Stephen I Gutkeled

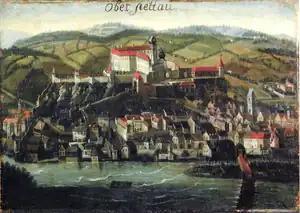
Stephen Gutkeled governed Styria from Pettau Castle between 1254 and 1260

Veronika Rudolf emphasized that Stephen's title reflects the continuity of the system of "Landeshauptmann" adopted by Frederick II, Holy Roman Emperor, thus Béla IV tried to adapt the government system to local conditions. Stephen Gutkeled governed the occupied province from Pettau Castle (today Ptuj, Slovenia) on behalf of Béla, who adopted the title Duke of Styria, contesting Ottokar's claims. During his reign, Stephen supported the local church and the nobility in Lower Styria, but some of the nobility from Upper Styria also joined to his league by the end of 1256. In contrast, Veronika Rudolf considered that Stephen Gutkeled held his administration centre in Graz. Under Stephen Gutkeled, those local nobles and "ministeriales", who supported Hungarian rule, were appointed to the most senior positions in Styria. For instance, Gottfried von Marburg was installed as provincial judge, while Berthold von Treun, then Frederick V von Pettau became marshals of Styria. According to Rudolf, both Gottfried and Frederick carried the daily affairs between two provincial assemblies when Stephen mostly did not reside in Styria. Beside that, there were also Hungarian officials in Styria, but only to a limited extent. Ladislaus, the bishop of Knin is mentioned once as a member of Stephen's household in 1254, while some historians (Othmar Karrer) argued that Frank Locsmándi functioned as a deputy of Stephen Gutkeled during the Hungarian years, who also acted as a special envoy of Béla IV in possessions cases along the Styrian–Hungarian border. Beside Pettau, the fort of Bad Radkersburg was also an important stronghold of the Hungarian rule; for instance, barons Roland Rátót and Denis Türje made a judgment in a Hungarian lawsuit there in 1255.